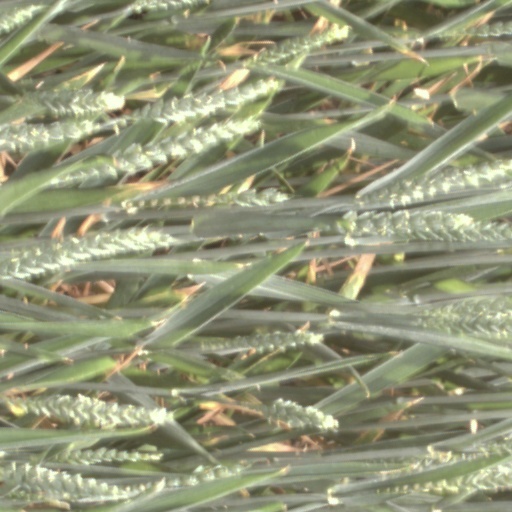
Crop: wheat